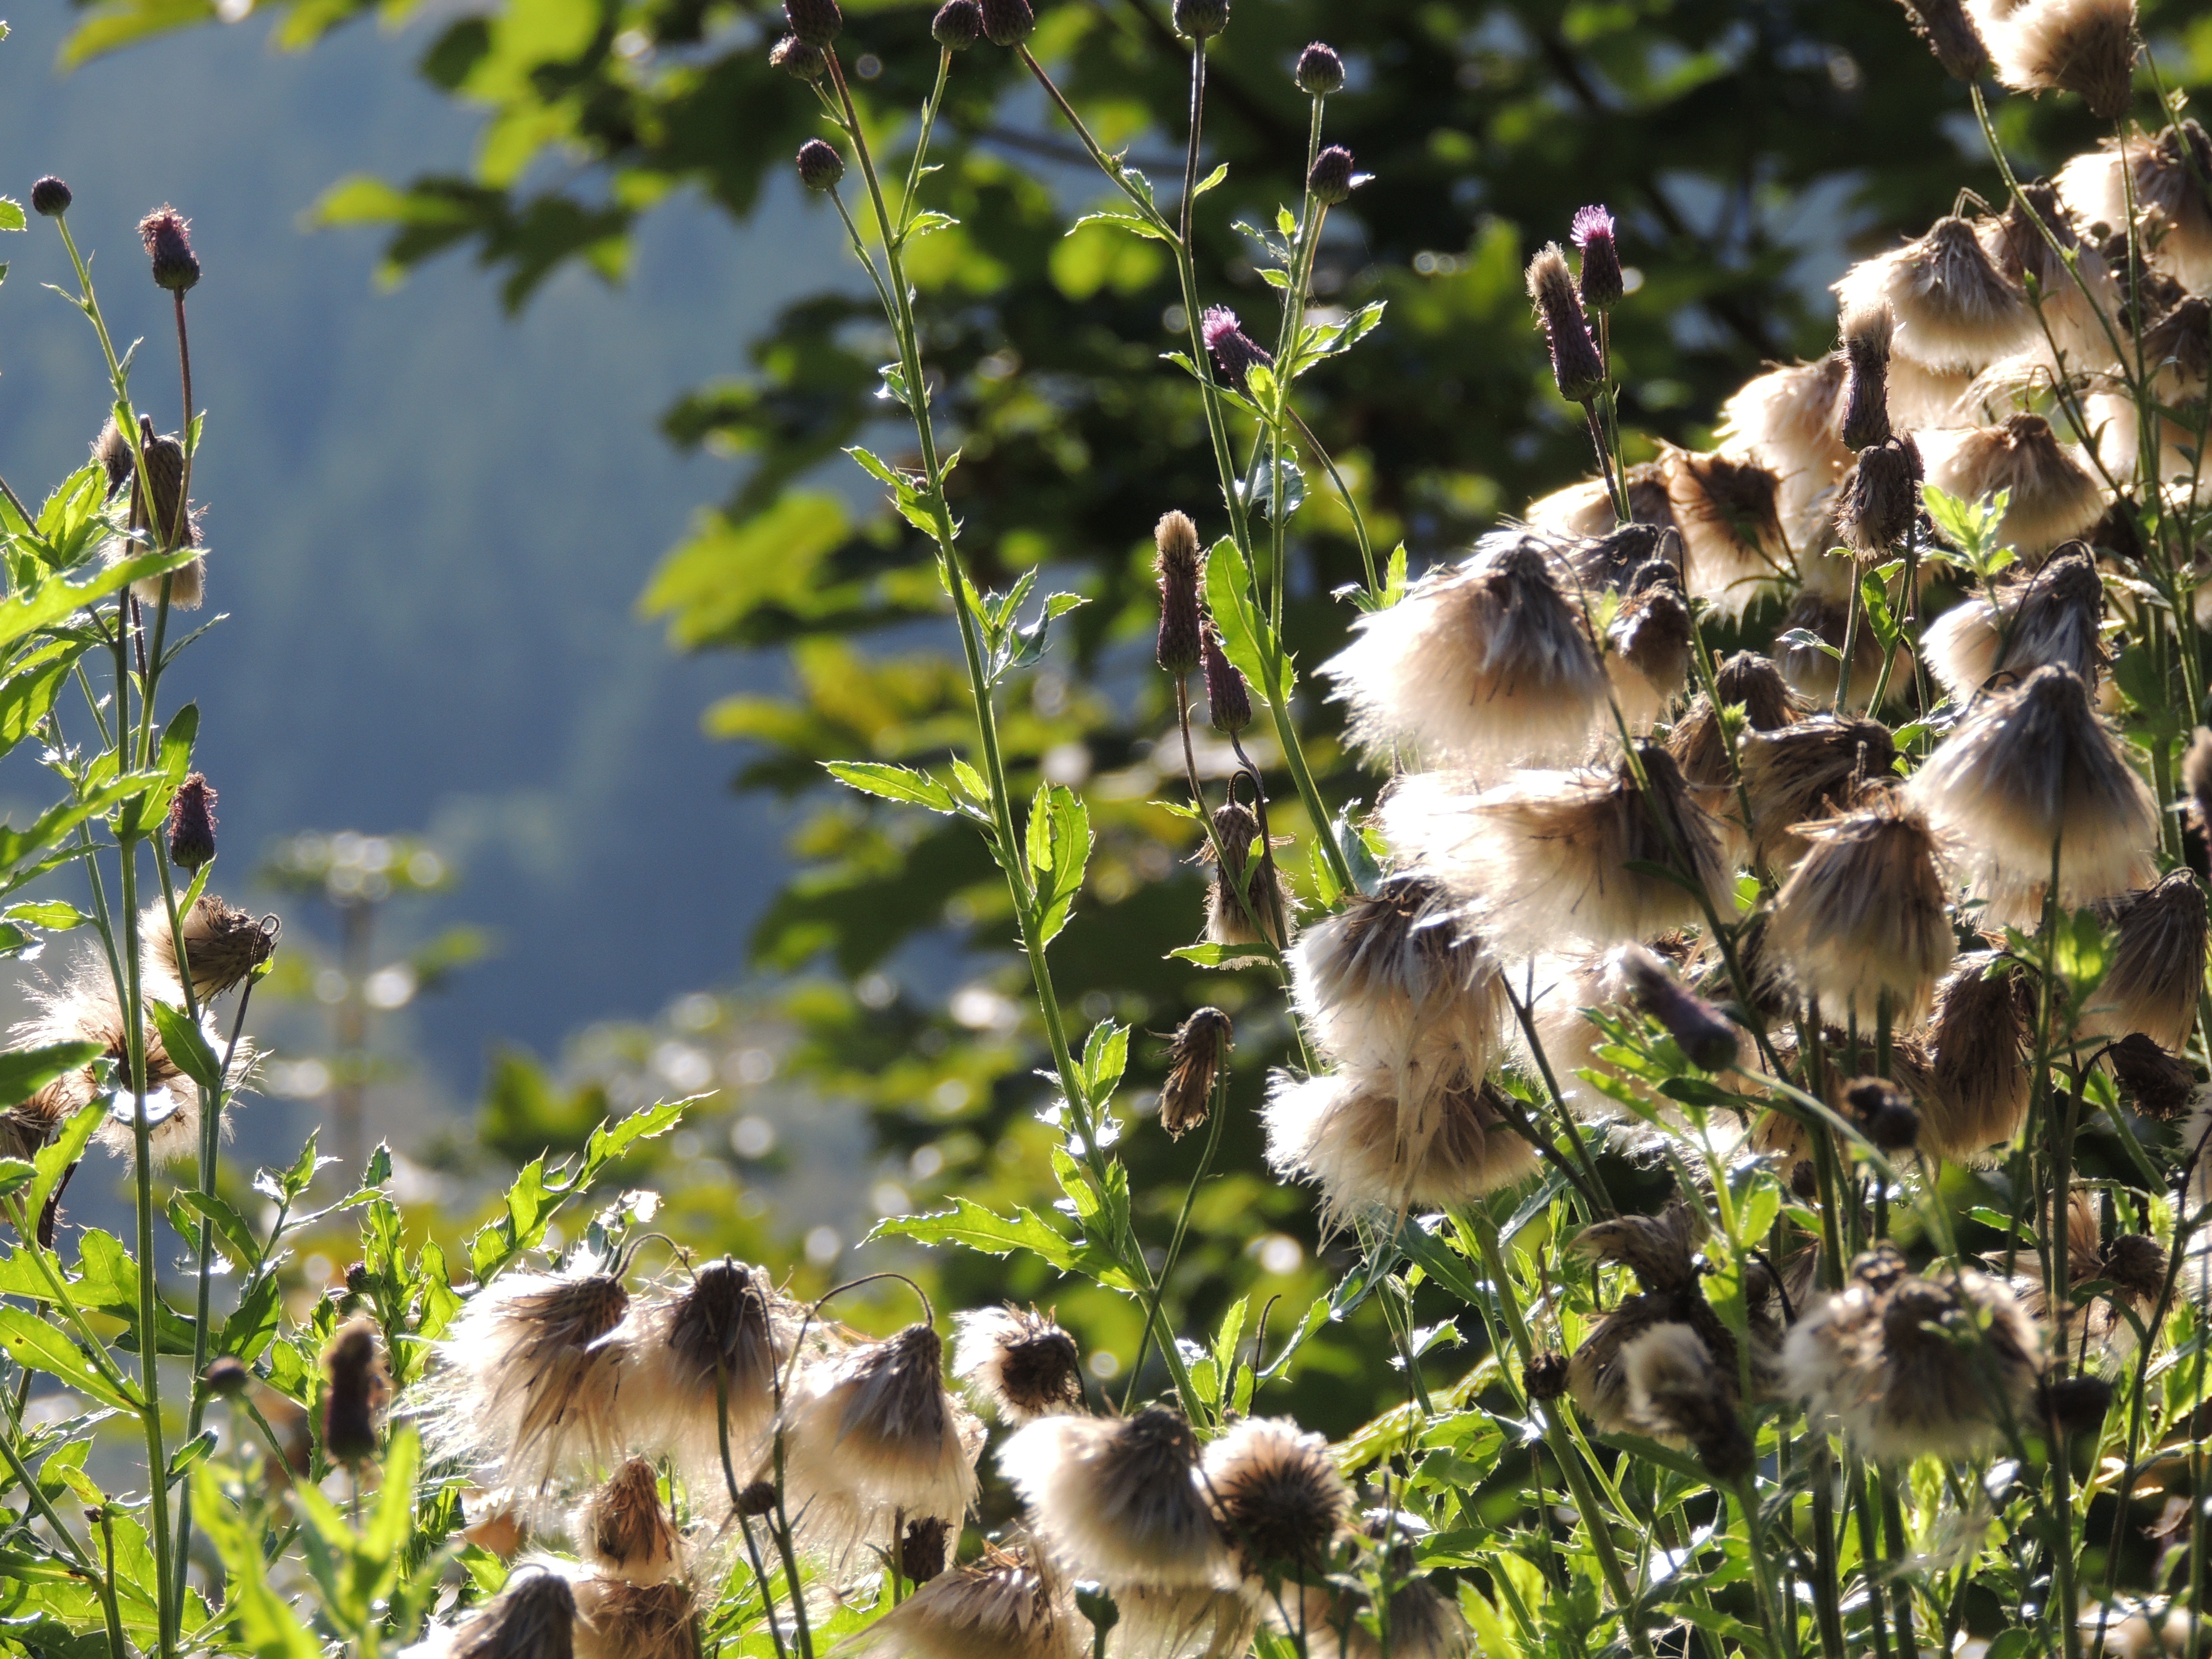
tree, nature, forest, grass, plant, meadow, sunlight, leaf, flower, wildlife, green, produce, insect, autumn, botany, garden, flora, fauna, wildflower, seeds, bee, thistle, woodland, habitat, faded, macro photography, seeds was, thistle seed, natural environment, land plant, membrane winged insect